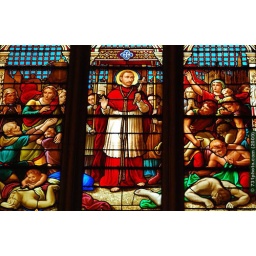
Stained glass window from St. Patrick's Cathedral in New York City.